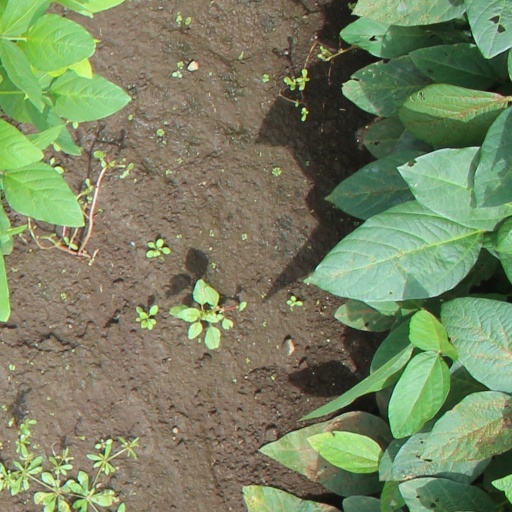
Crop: soybean